Segermes

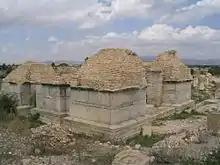
Segermès

Segermes is an ancient town in Tunisia. Under the Roman Empire, the town belonged to the province of Byzacena. The town is identified with ruins at Henchir Harat, Zaghouan.